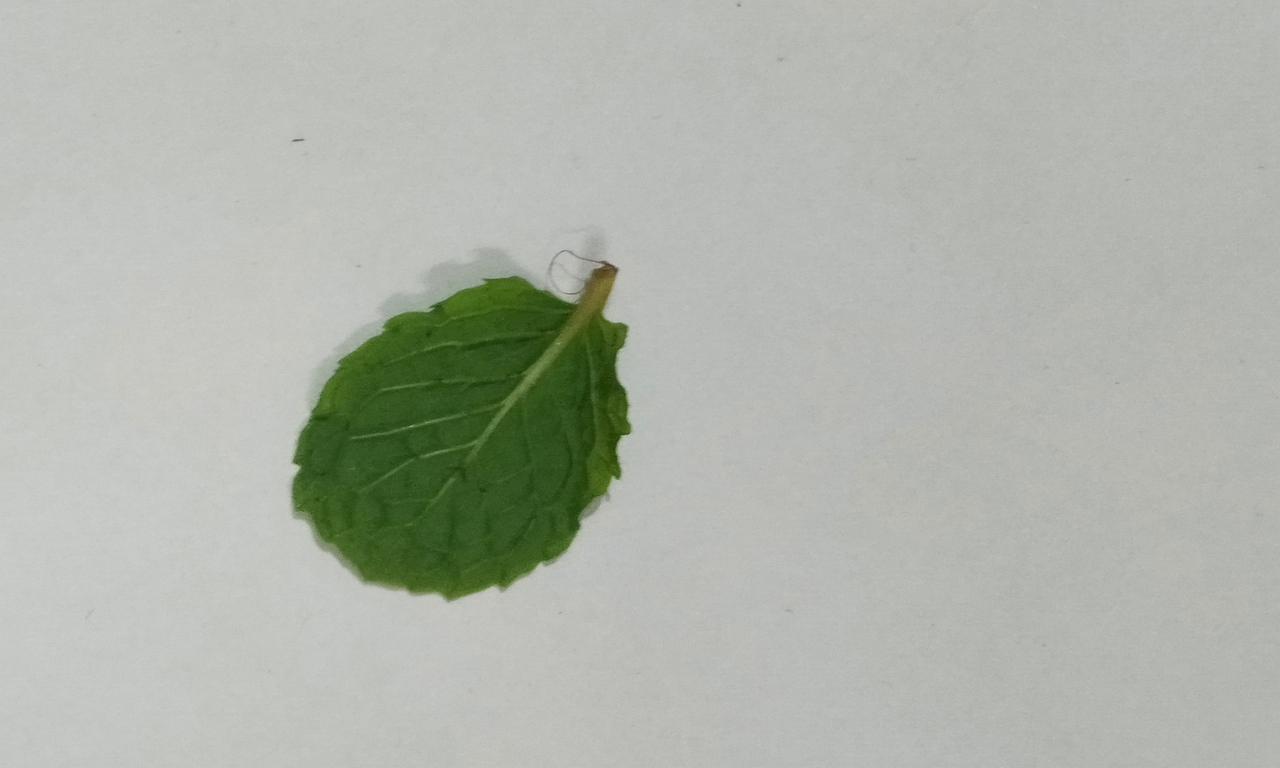
Label: Fresh